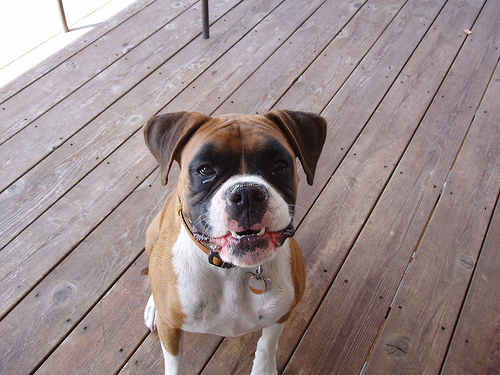
Animal: dog
Breed: boxer